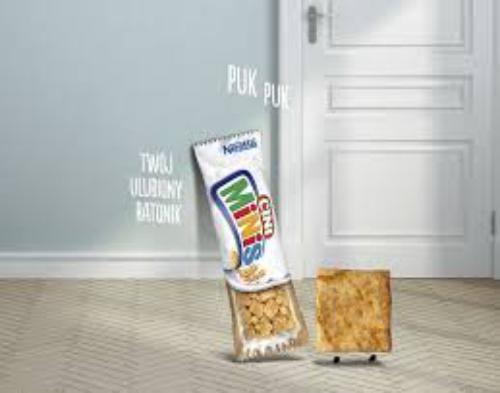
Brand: Cini Minis
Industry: Food